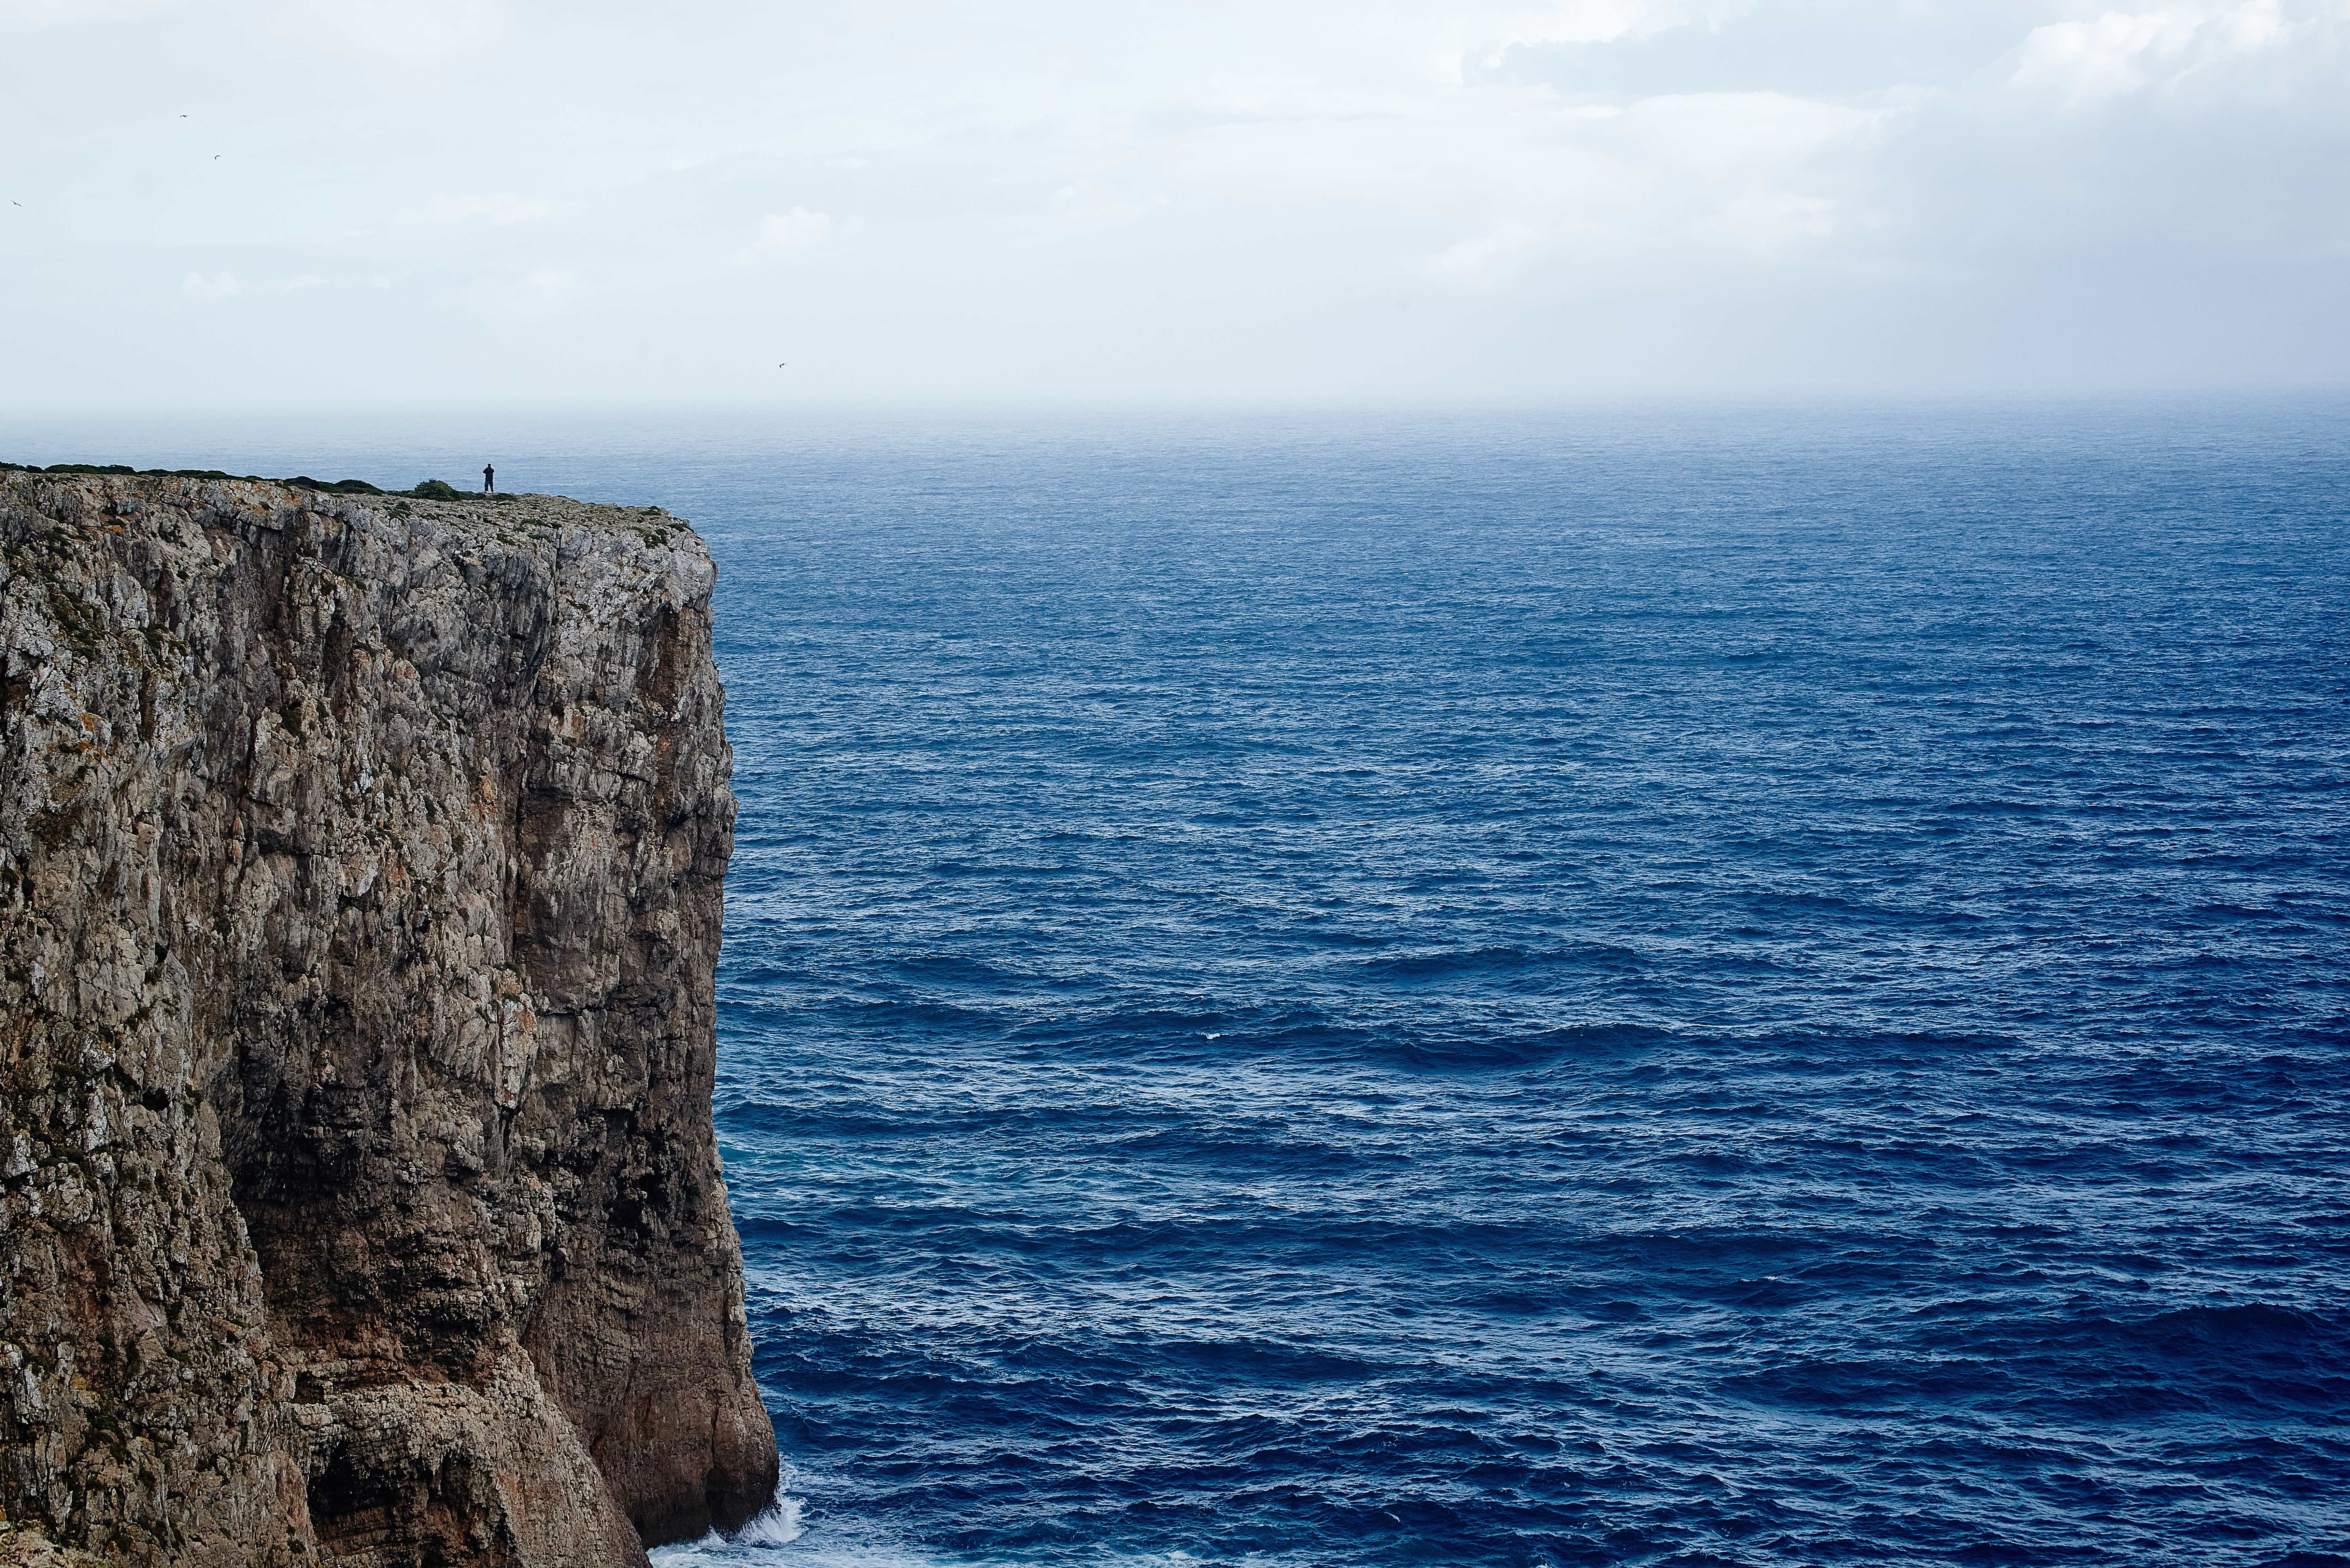
beach, sea, coast, water, rock, ocean, horizon, person, sky, shore, wave, coastline, cliff, tower, seascape, scenery, bay, blue, stack, terrain, body of water, reef, rocks, scene, cape, islet, landform, wind wave